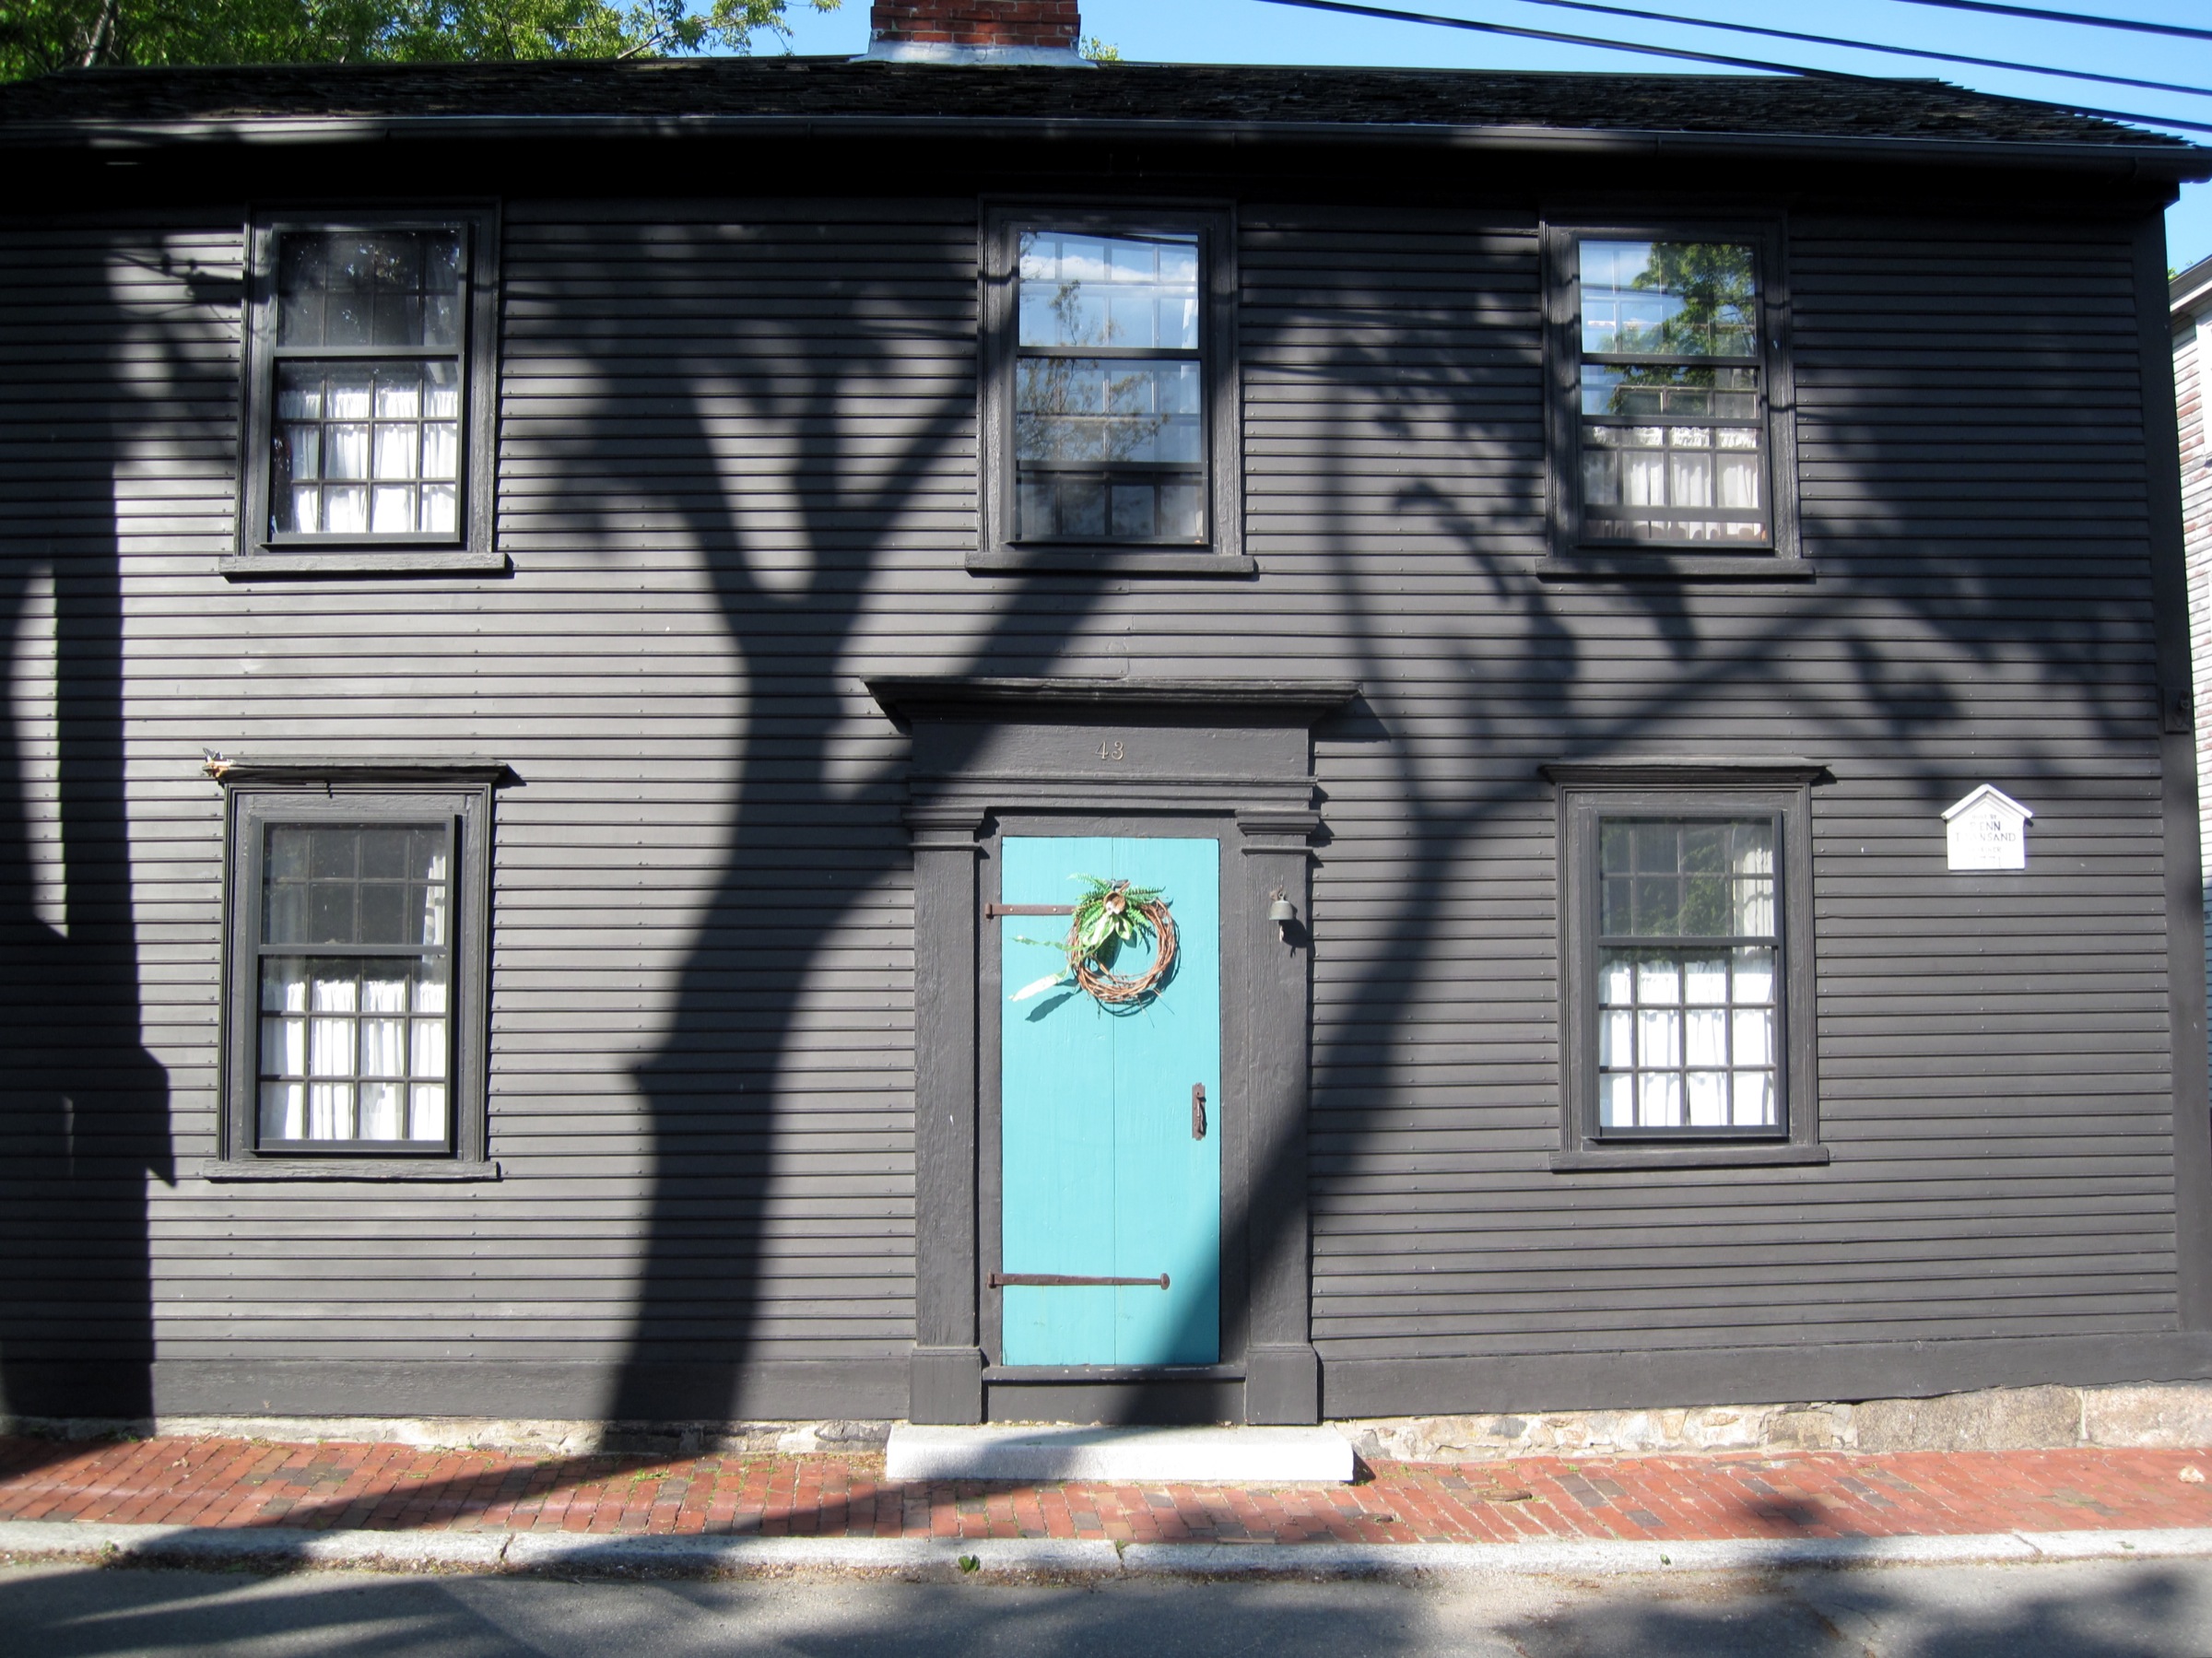
architecture, wood, house, window, roof, building, home, wall, cottage, facade, door, art, salem, siding, urban area, residential area, window covering